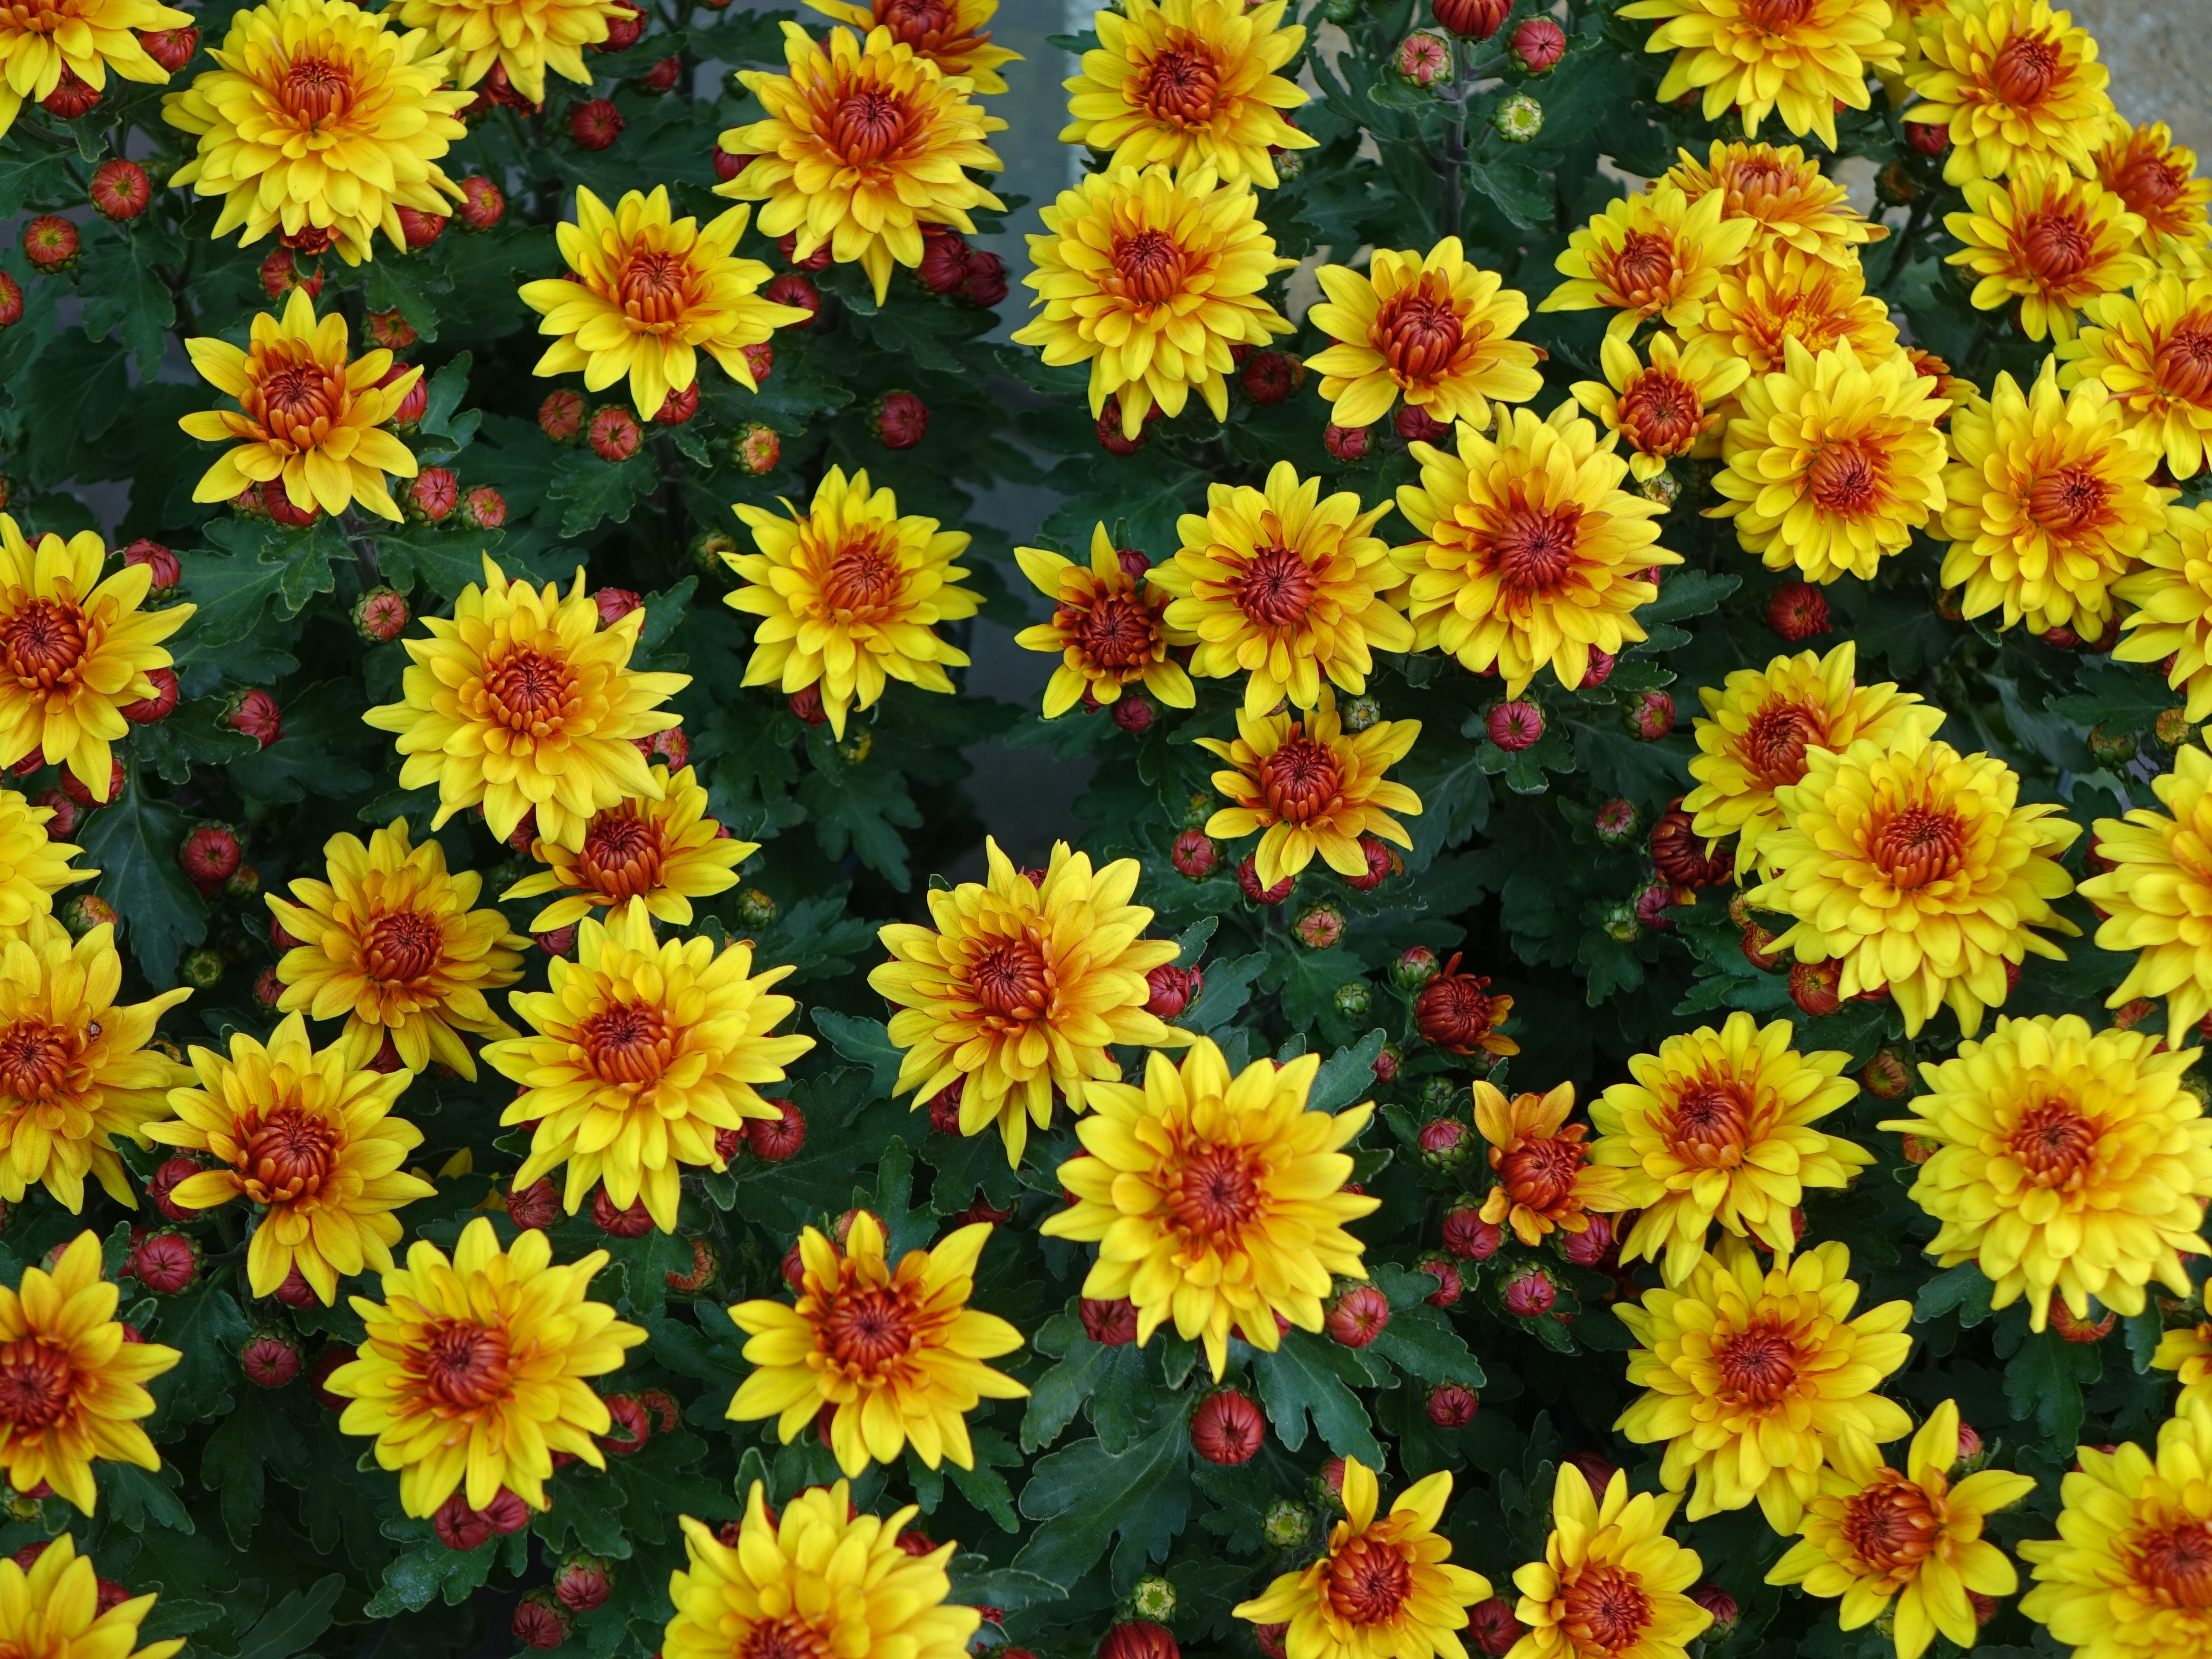
plant, flower, yellow, compositae, upward, flowering plant, daisy family, small chrysanthemum, annual plant, marguerite daisy, chrysanths, blanket flowers